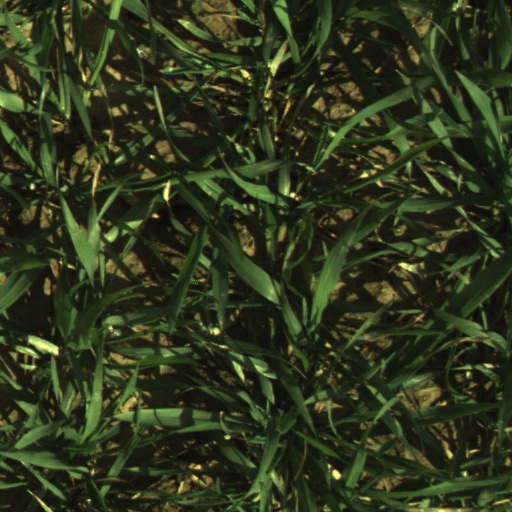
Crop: wheat